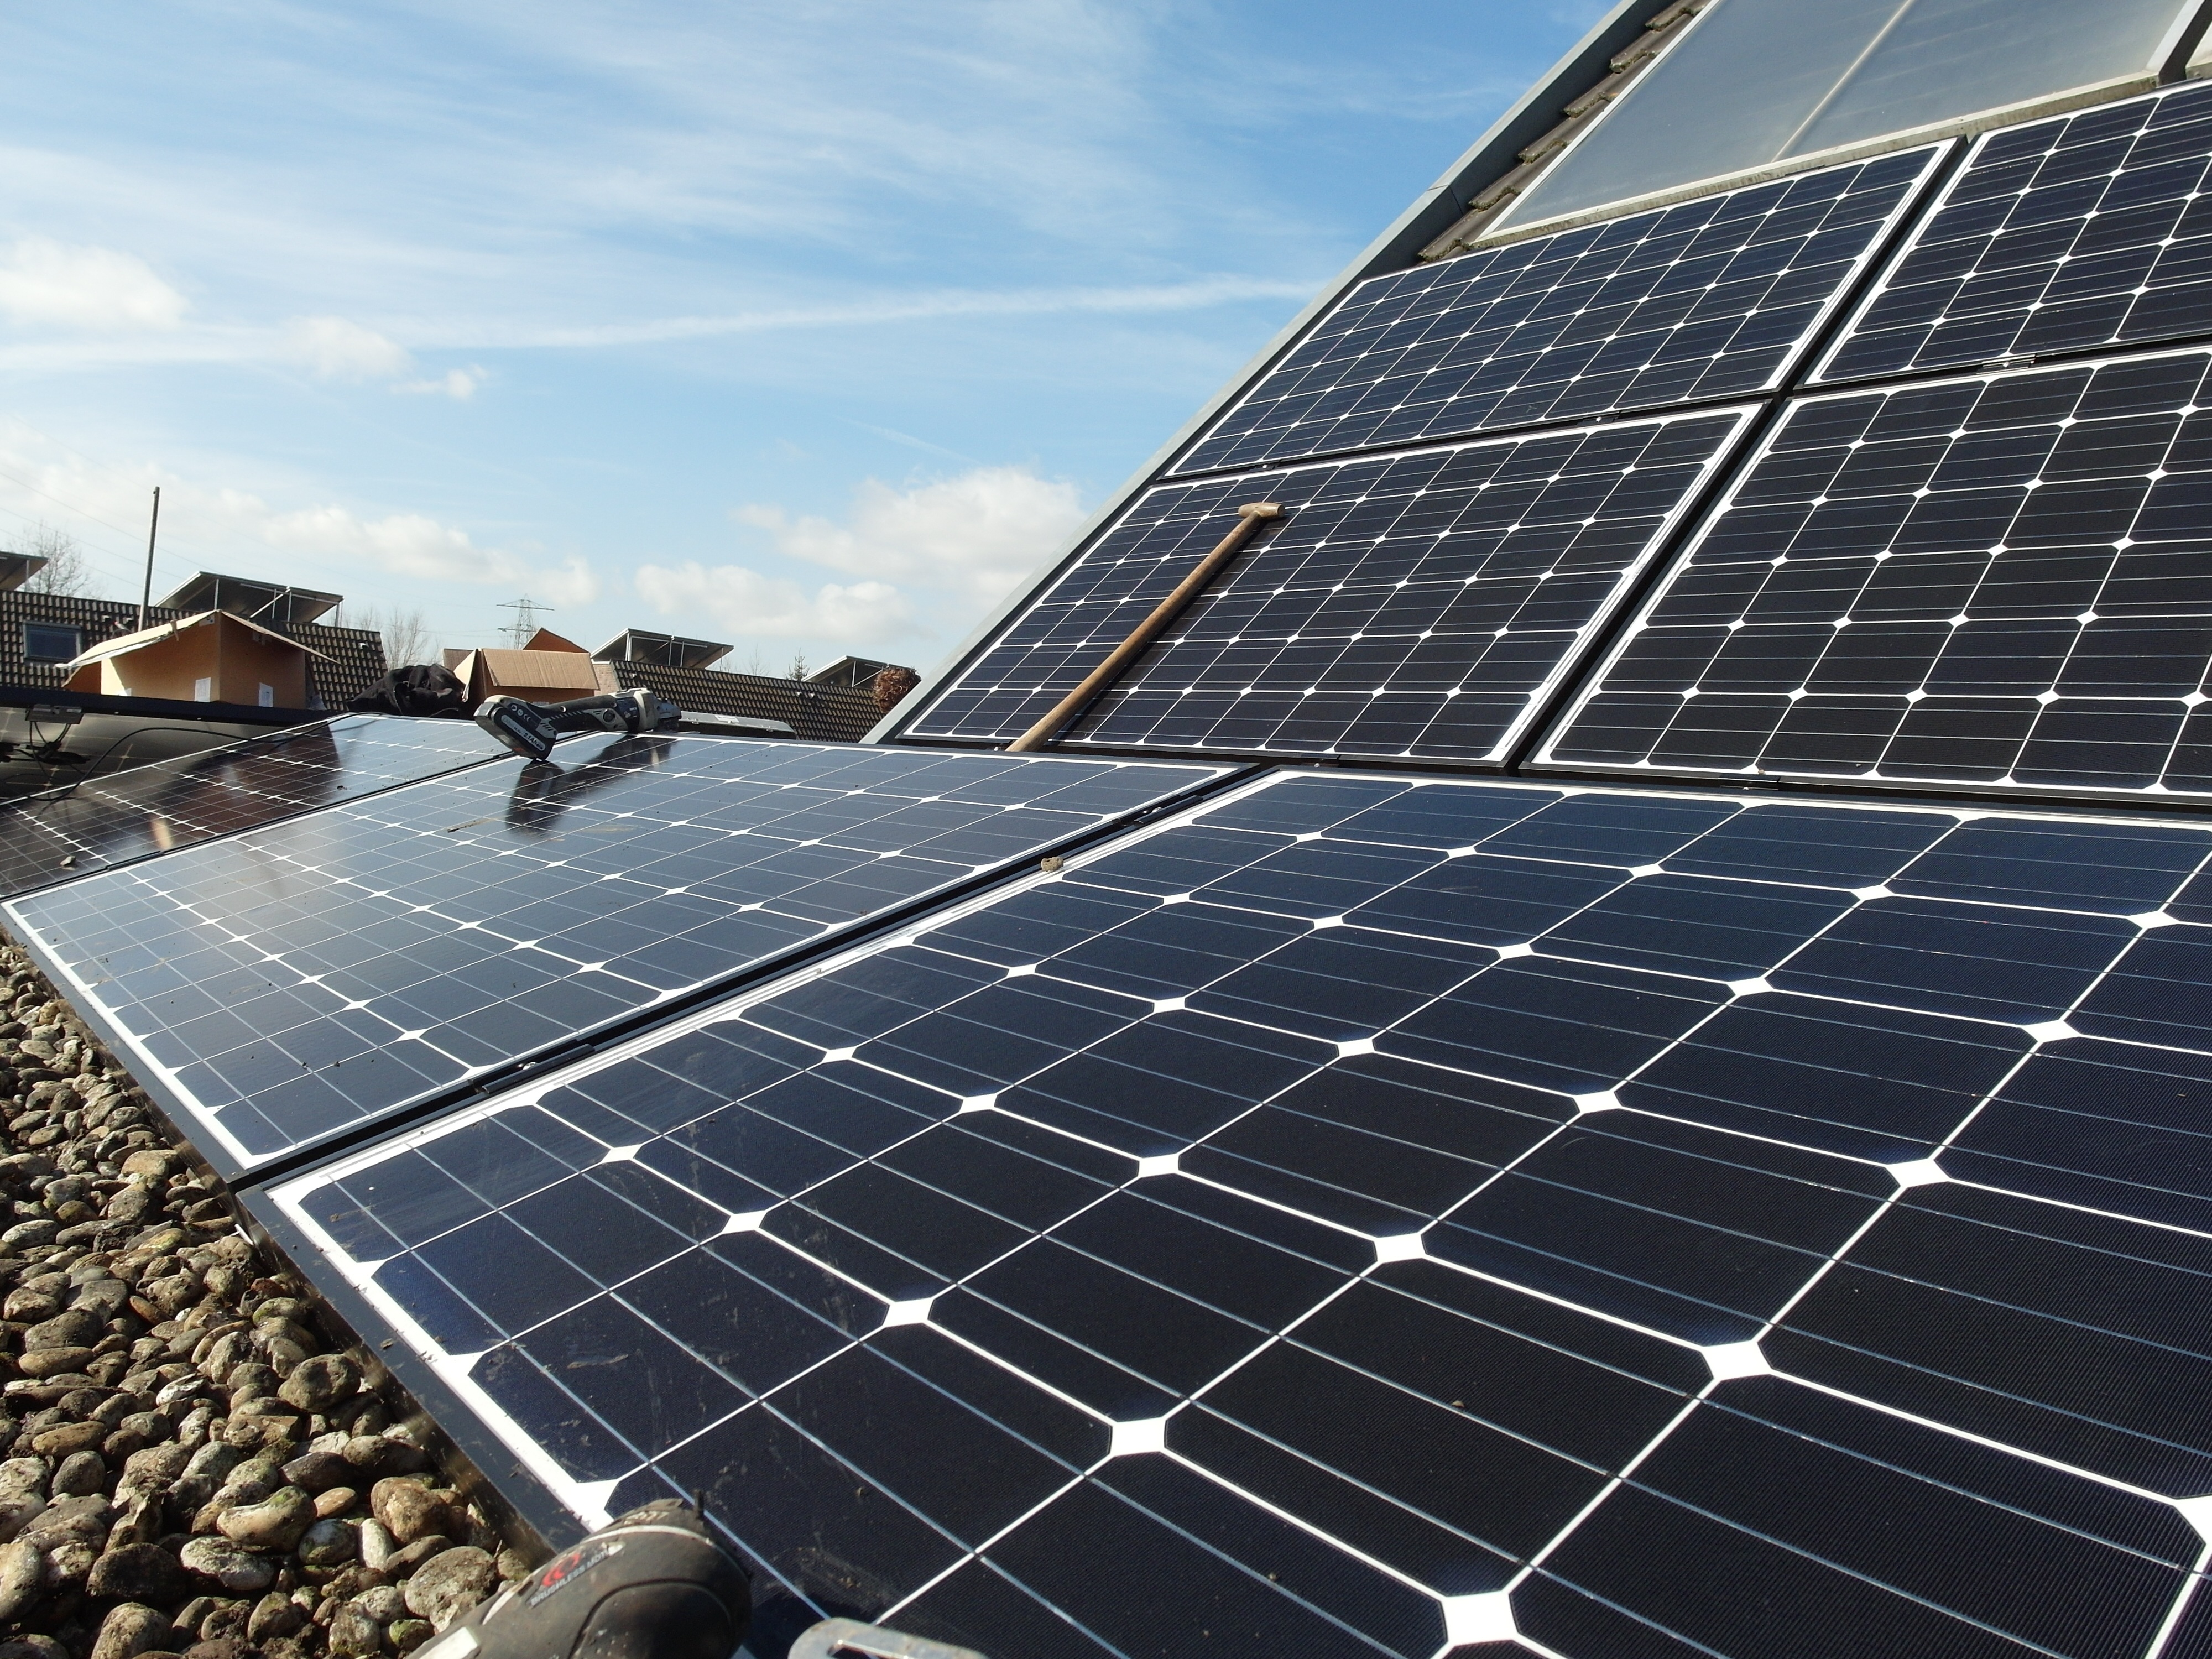
sun, technology, energy, solar panel, save, durable, solar power, solar energy, solar panels, arouse